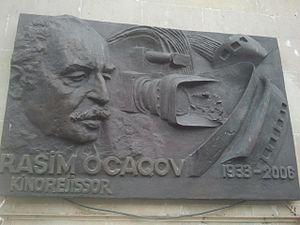
Rasim Ojagov, né à Shaki le 22 novembre 1933 et mort à Bakou le 11 juillet 2006, est un directeur de la photographie et réalisateur azerbaïdjanais. Lauréat du prix d'État de l'URSS en 1981.